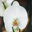
Label: orchid